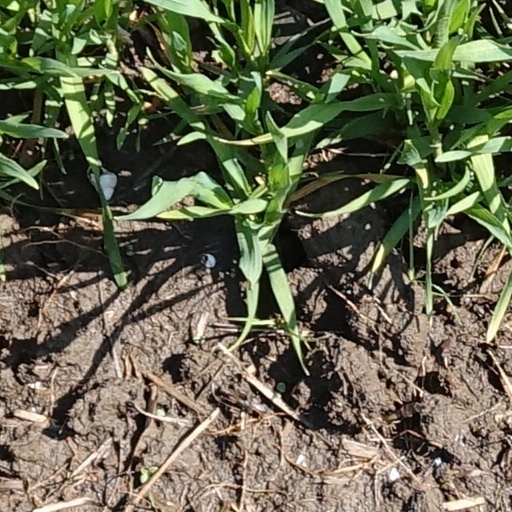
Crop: wheat